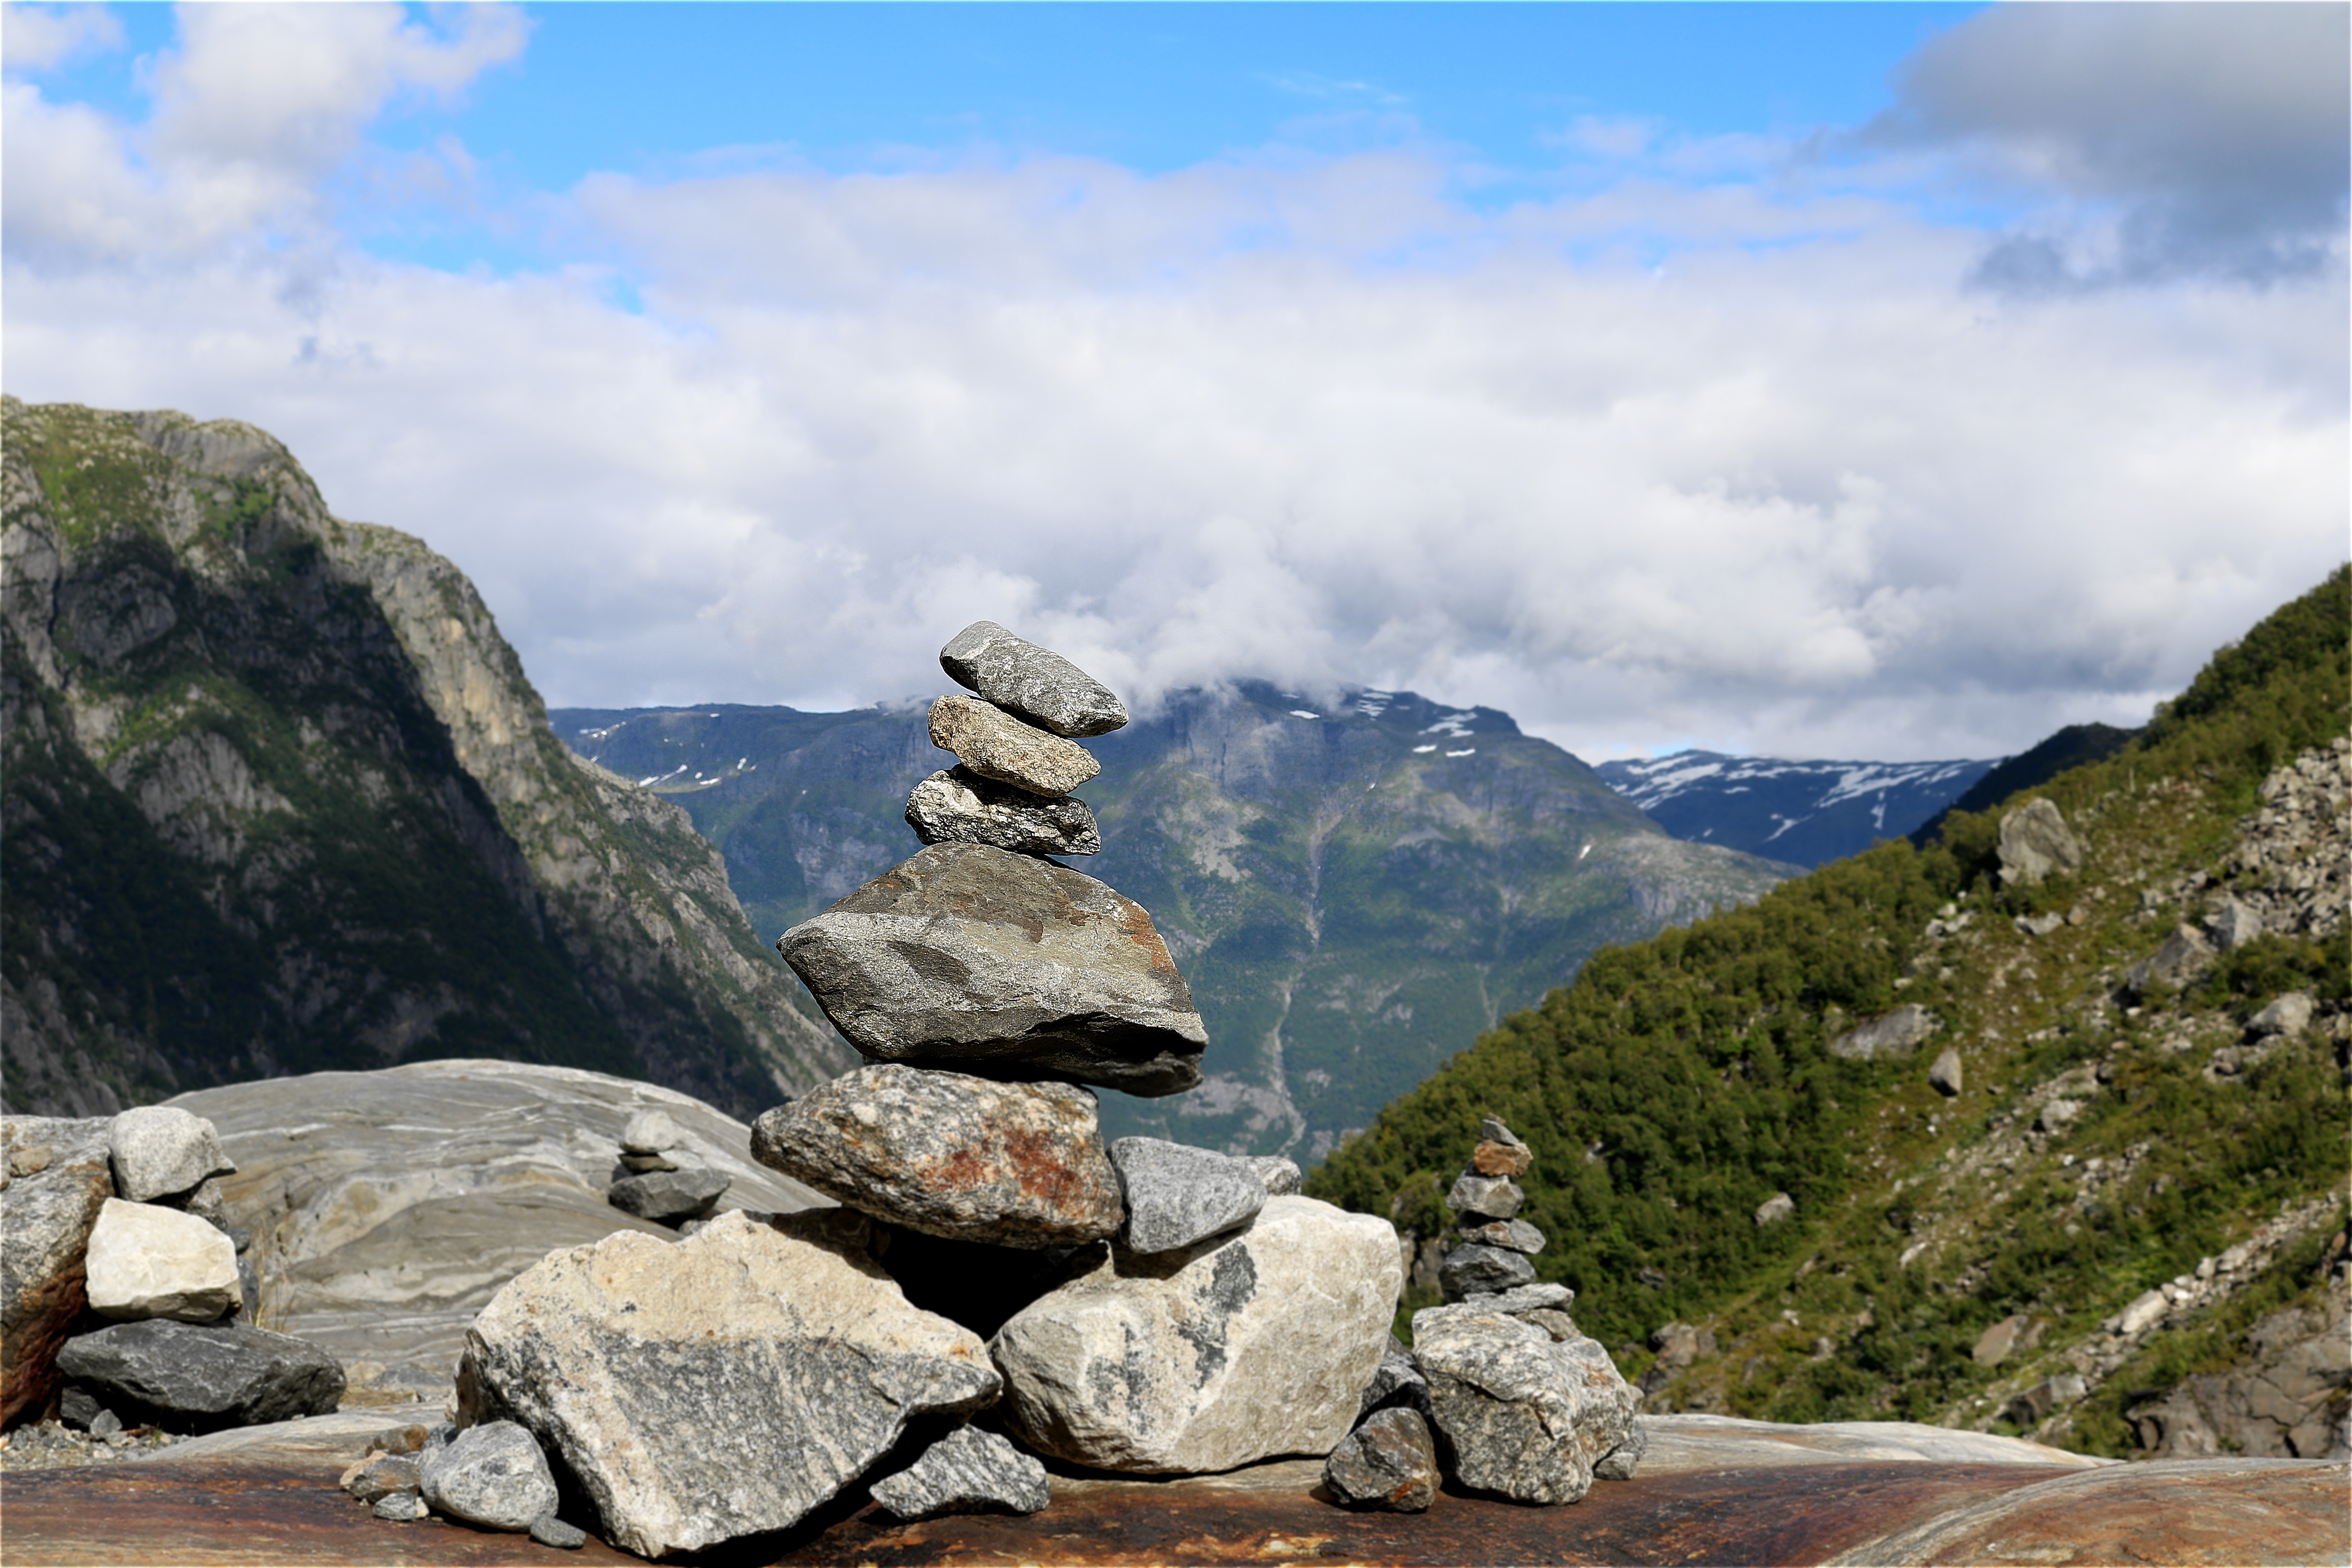
landscape, nature, rock, wilderness, walking, mountain, adventure, valley, mountain range, balance, ridge, summit, geology, alps, badlands, cairn, plateau, fell, directory, landform, mountain pass, migratory character, stone towers, geographical feature, mountainous landforms